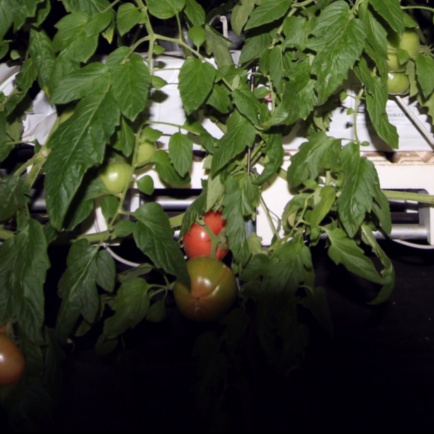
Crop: tomato